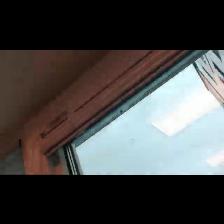
Label: NonHuman